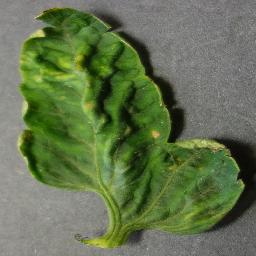
Label: Tomato___Tomato_Yellow_Leaf_Curl_Virus